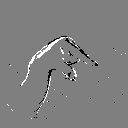
ASL letter: q